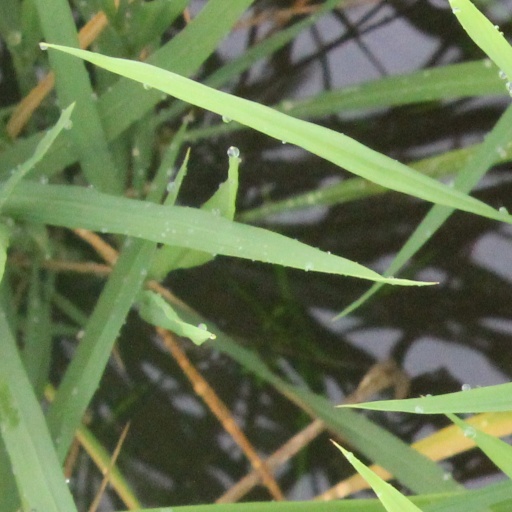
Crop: rice